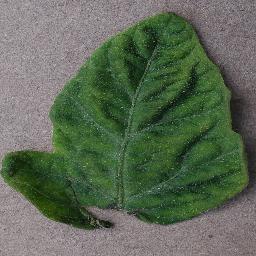
Label: Tomato___Tomato_Yellow_Leaf_Curl_Virus